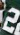
Number: 2